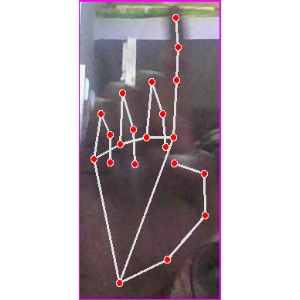
अक्षर: क